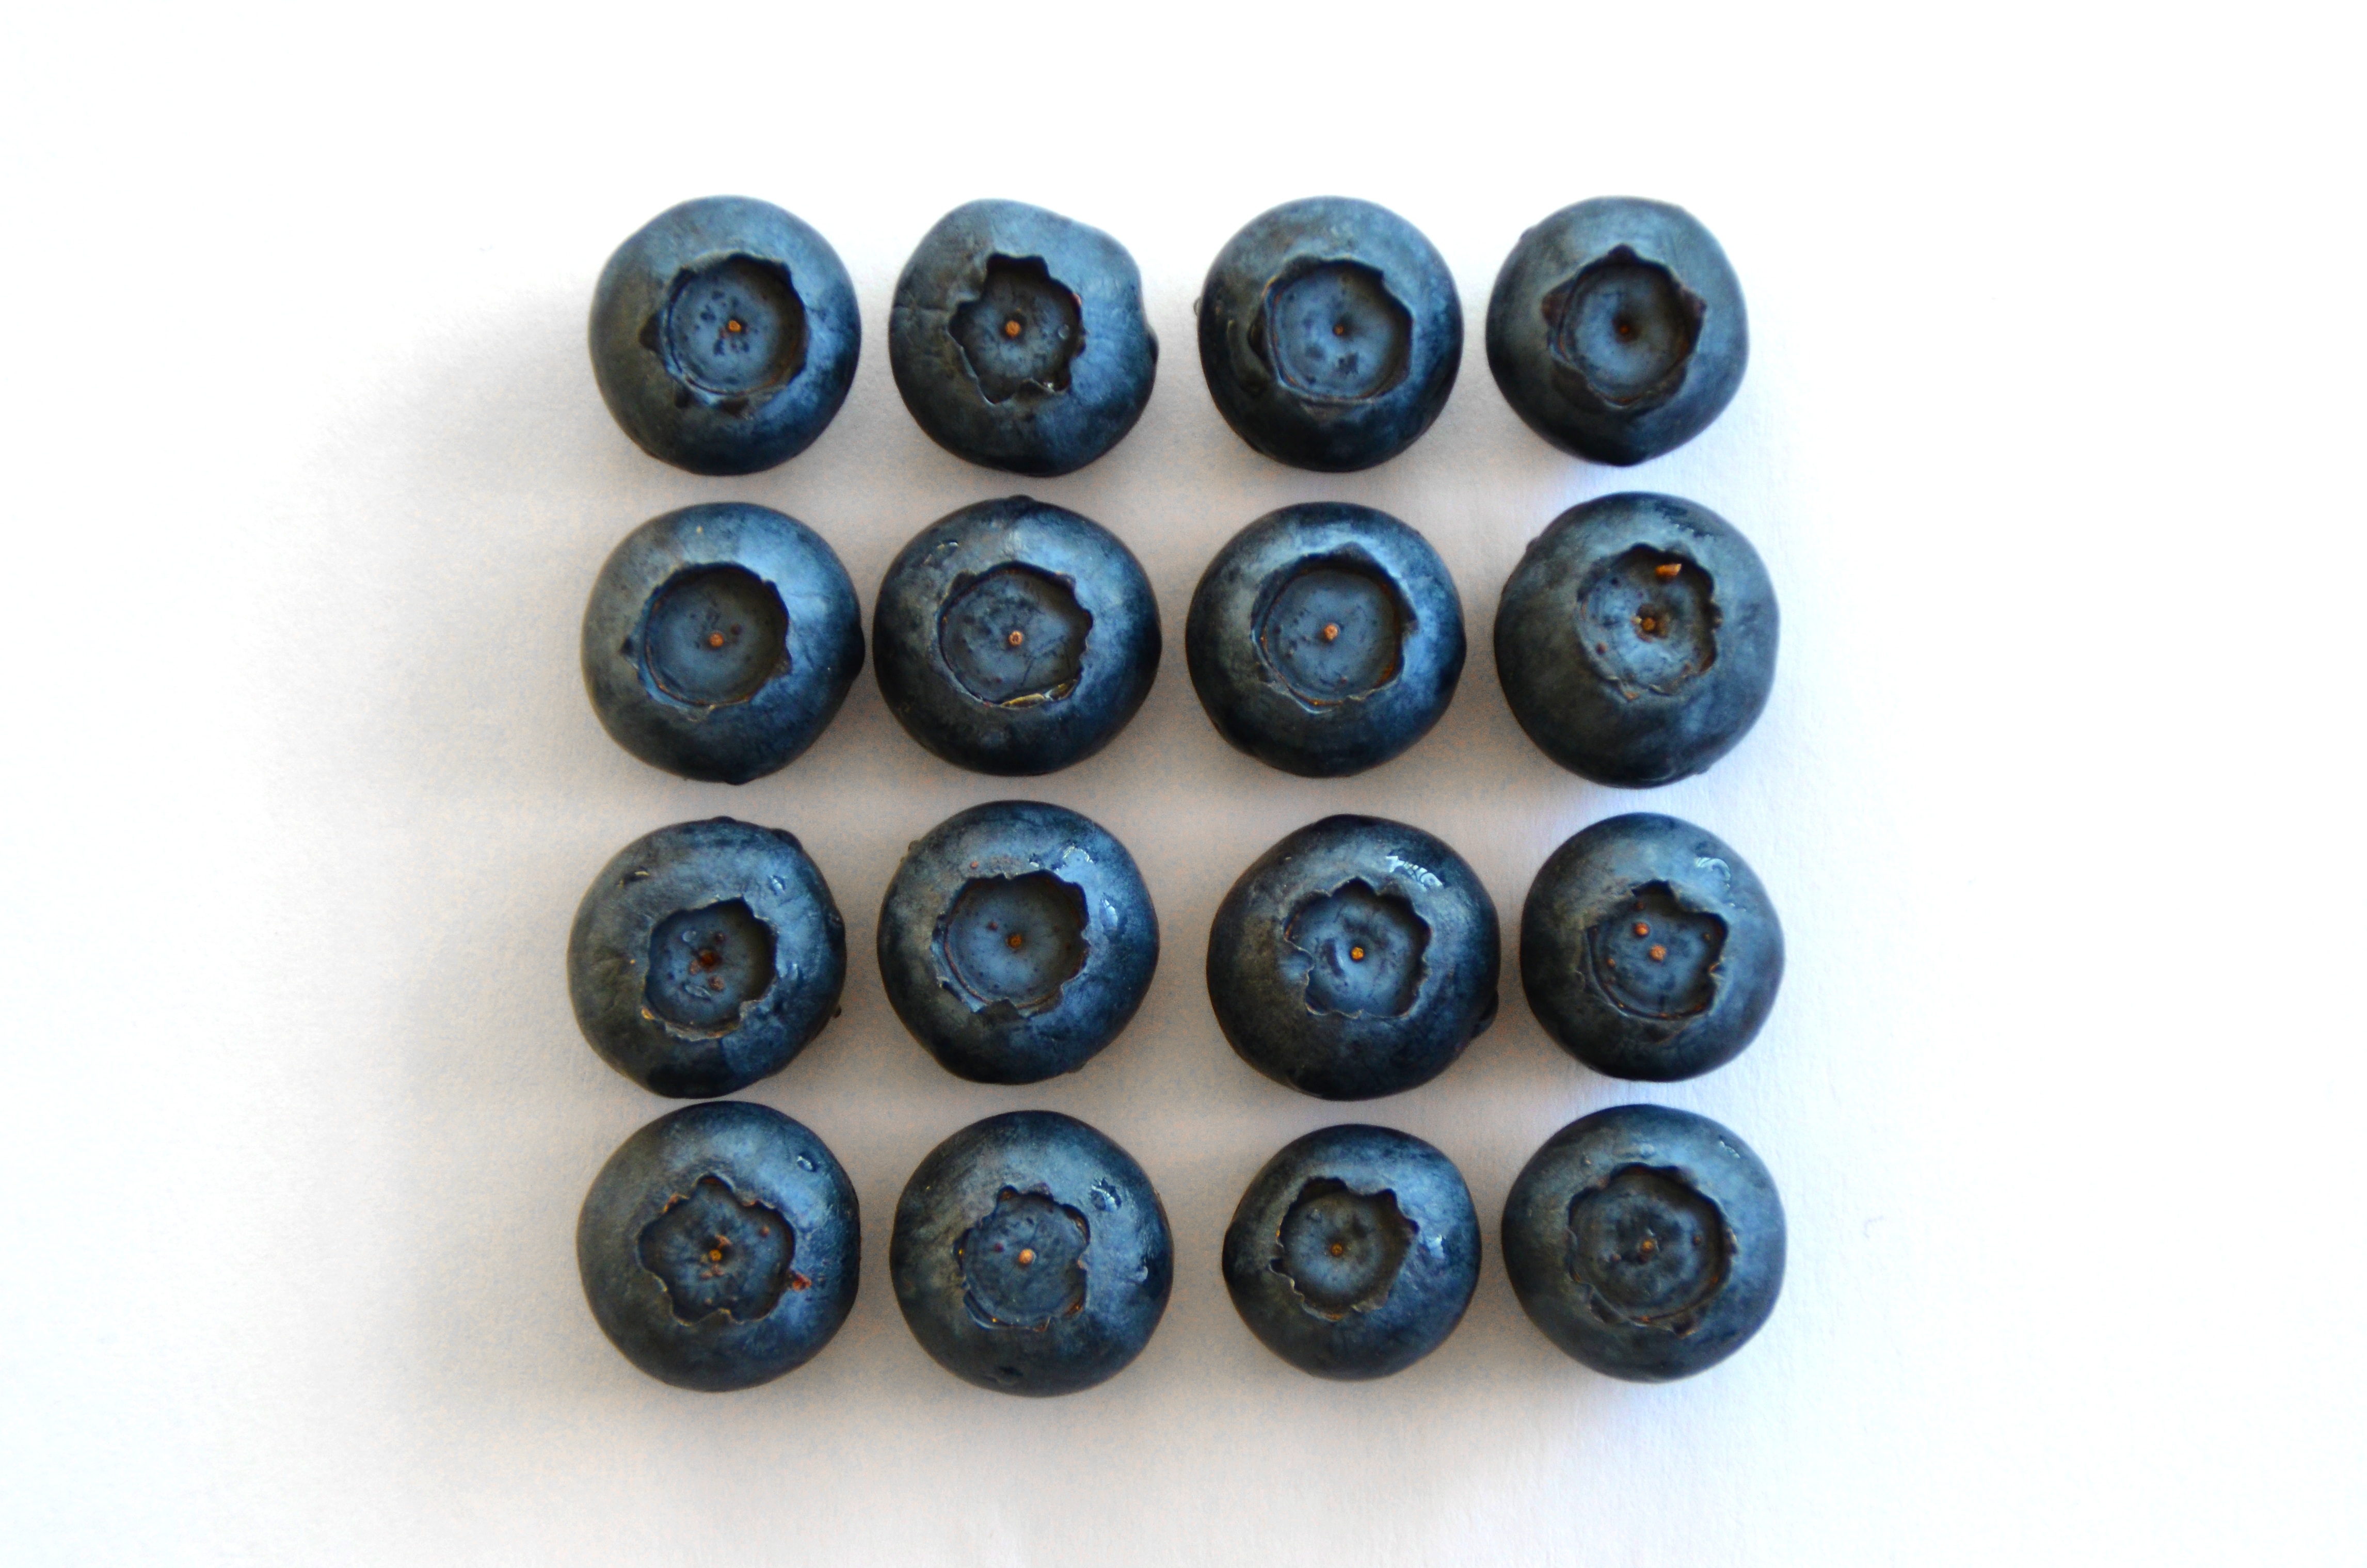
wheel, fruit, food, fresh, blue, bead, healthy, dessert, delicious, button, jewellery, art, berries, blueberries, tasty, repetition, rhythm, organic, summer fruit, blue berries, jewelry making, fashion accessory